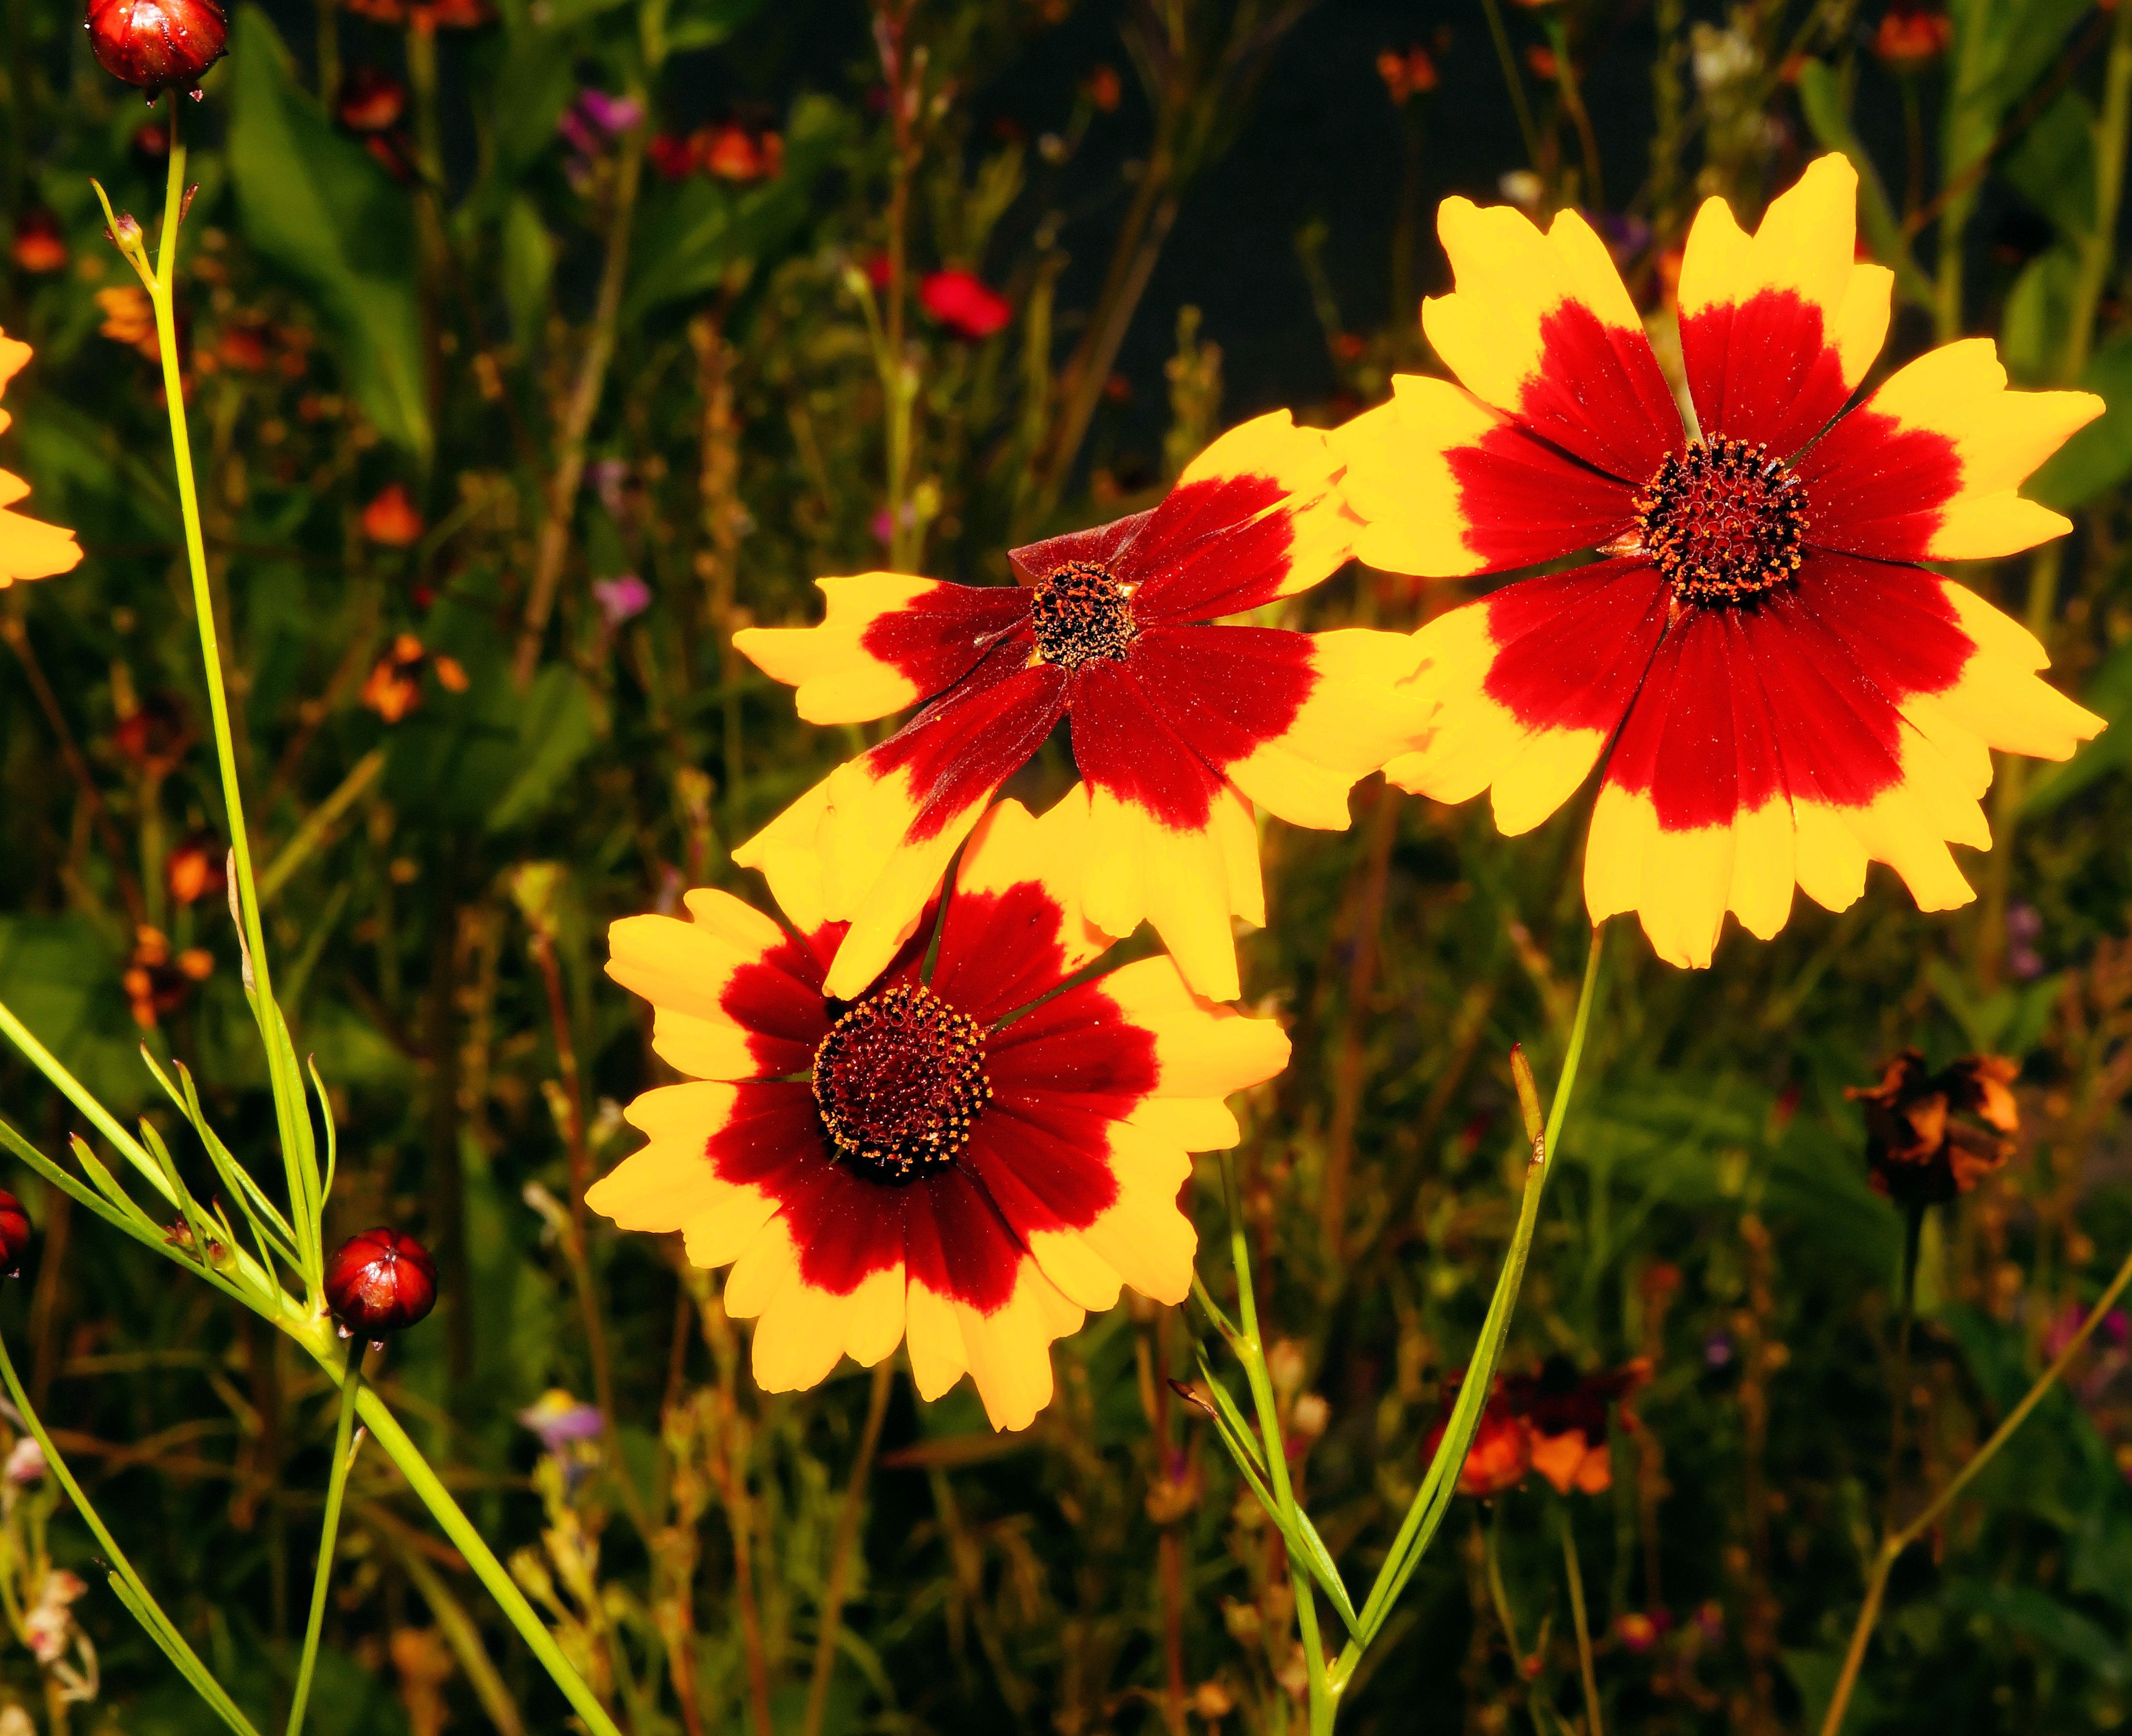
nature, plant, field, meadow, prairie, flower, petal, bloom, autumn, botany, colorful, yellow, close, flora, wild flower, wildflower, flowers, at night, macro photography, flowering plant, daisy family, sulfur cosmos, yellow red, annual plant, land plant, garden cosmos